CAC Boomerang

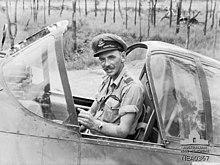
Wing Commander A. E. Cook in the cockpit of a CAC Boomerang fighter

The Boomerang was a small single-engine monoplane fighter aircraft, designed with an emphasis on high manoeuvrability. It had a stubby appearance, due to the smaller Wirraway airframe being paired with the considerably larger 1,200 horsepower (890 kW) Pratt & Whitney R-1830 Twin Wasp radial engine, which drove a three-bladed Hamilton Standard Hydromatic propeller, license-built by de Havilland. The engine was closely cowled, with an air scoop fixed to the upper side for the carburetor, and another fitted to the lower side for the oil cooler. Fuel was divided between one fuselage-housed self-sealing fuel tank and a pair of tanks within the center section of the wing.